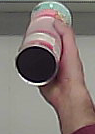
Product: pringles_original